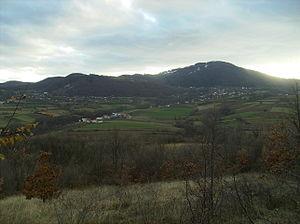
Gornji Milanovac est une ville et une municipalité de Serbie, situées dans le district de Moravica. Au recensement de 2011, la ville comptait 24 048 habitants et la municipalité dont elle est le centre 44 438.
Le mont Ješevac est une montagne du centre de la Serbie. Il culmine au pic de Crni vrh, qui s'élève à une altitude de 902 m.
Donja Vrbava est un village de Serbie situé dans la municipalité de Gornji Milanovac, district de Moravica. Au recensement de 2011, il comptait 505 habitants.